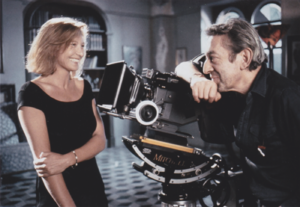
Aurore Clément et Serge Gainsbourg dans Stan The Flasher
Aurore Clément, née le 12 octobre 1945 à Soissons, est une actrice française.